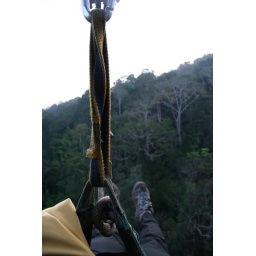
Getting from one tree house to another in Bokeo, Laos.